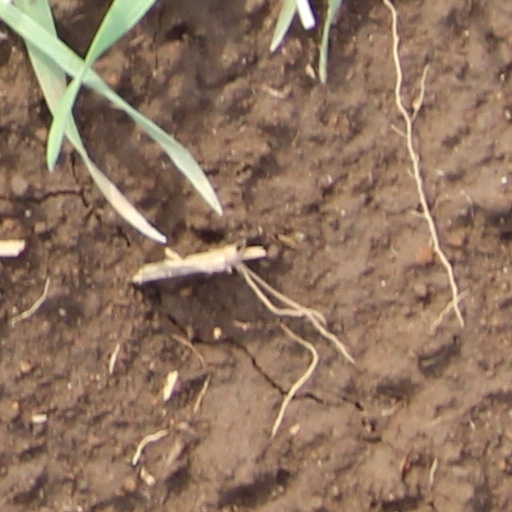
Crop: wheat